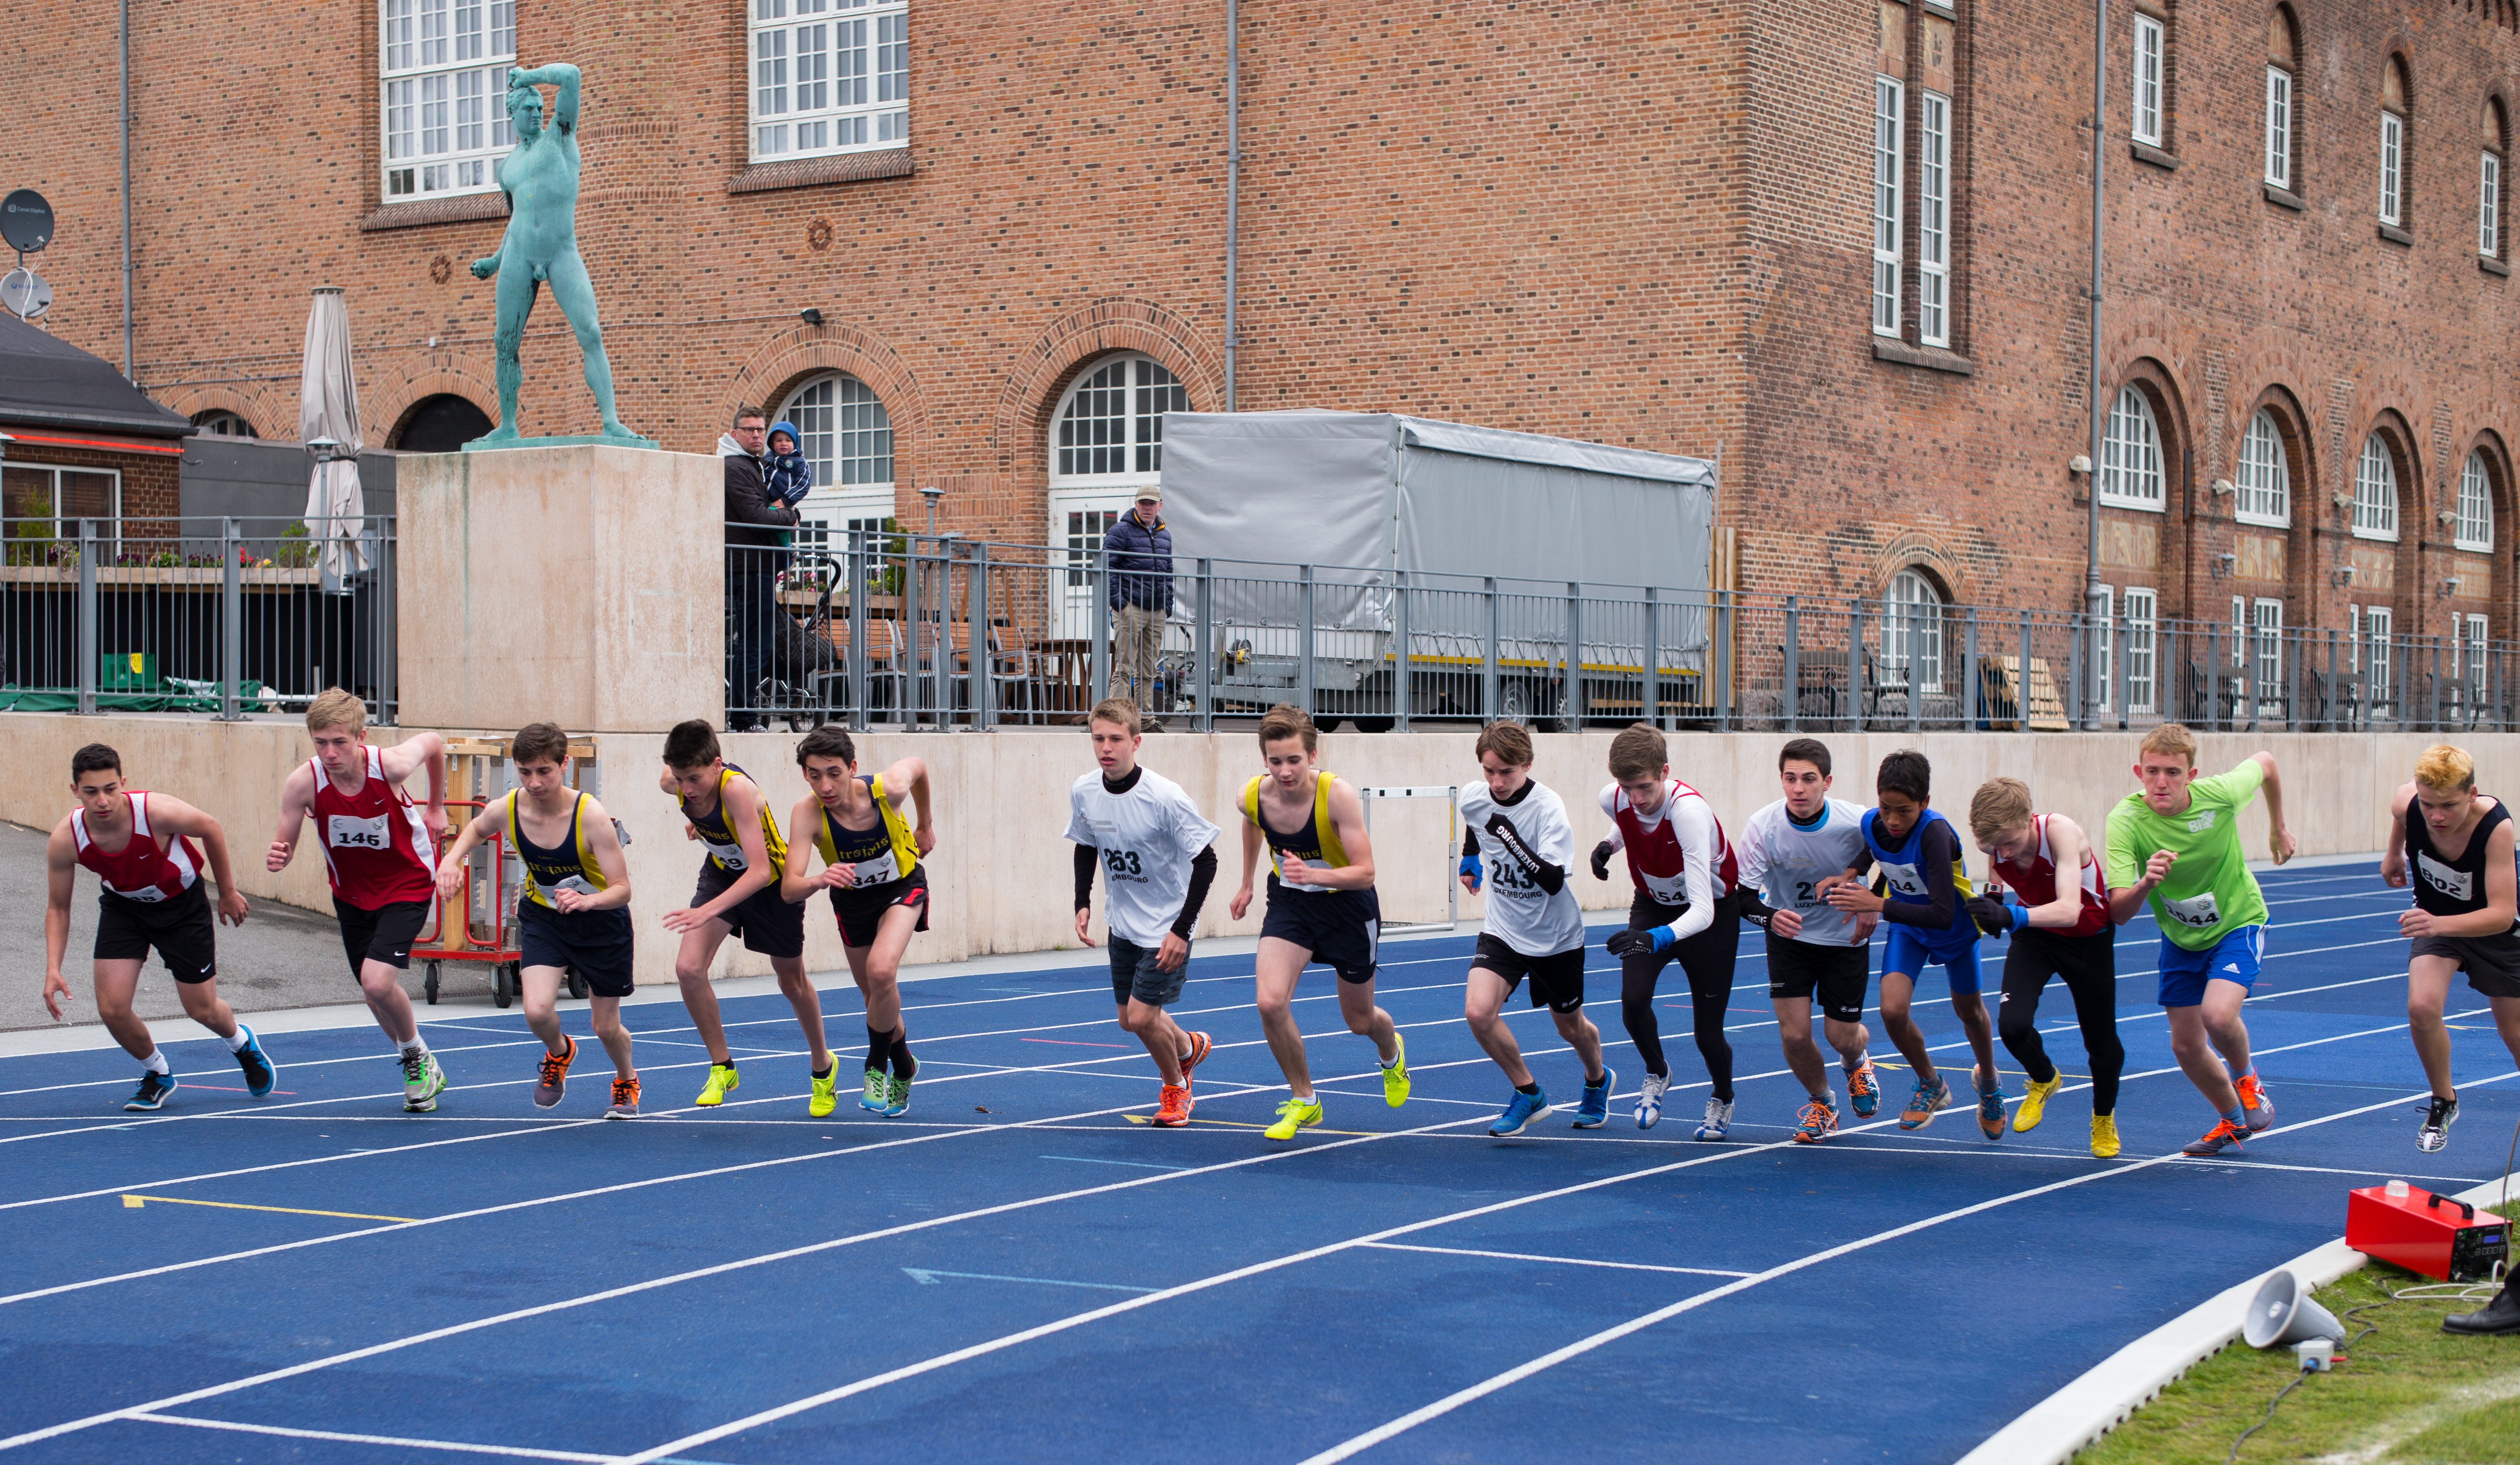
sports, athletics, sprint, track and field athletics